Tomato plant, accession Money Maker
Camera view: bottom (45 deg); turntable rotation: 60 degrees
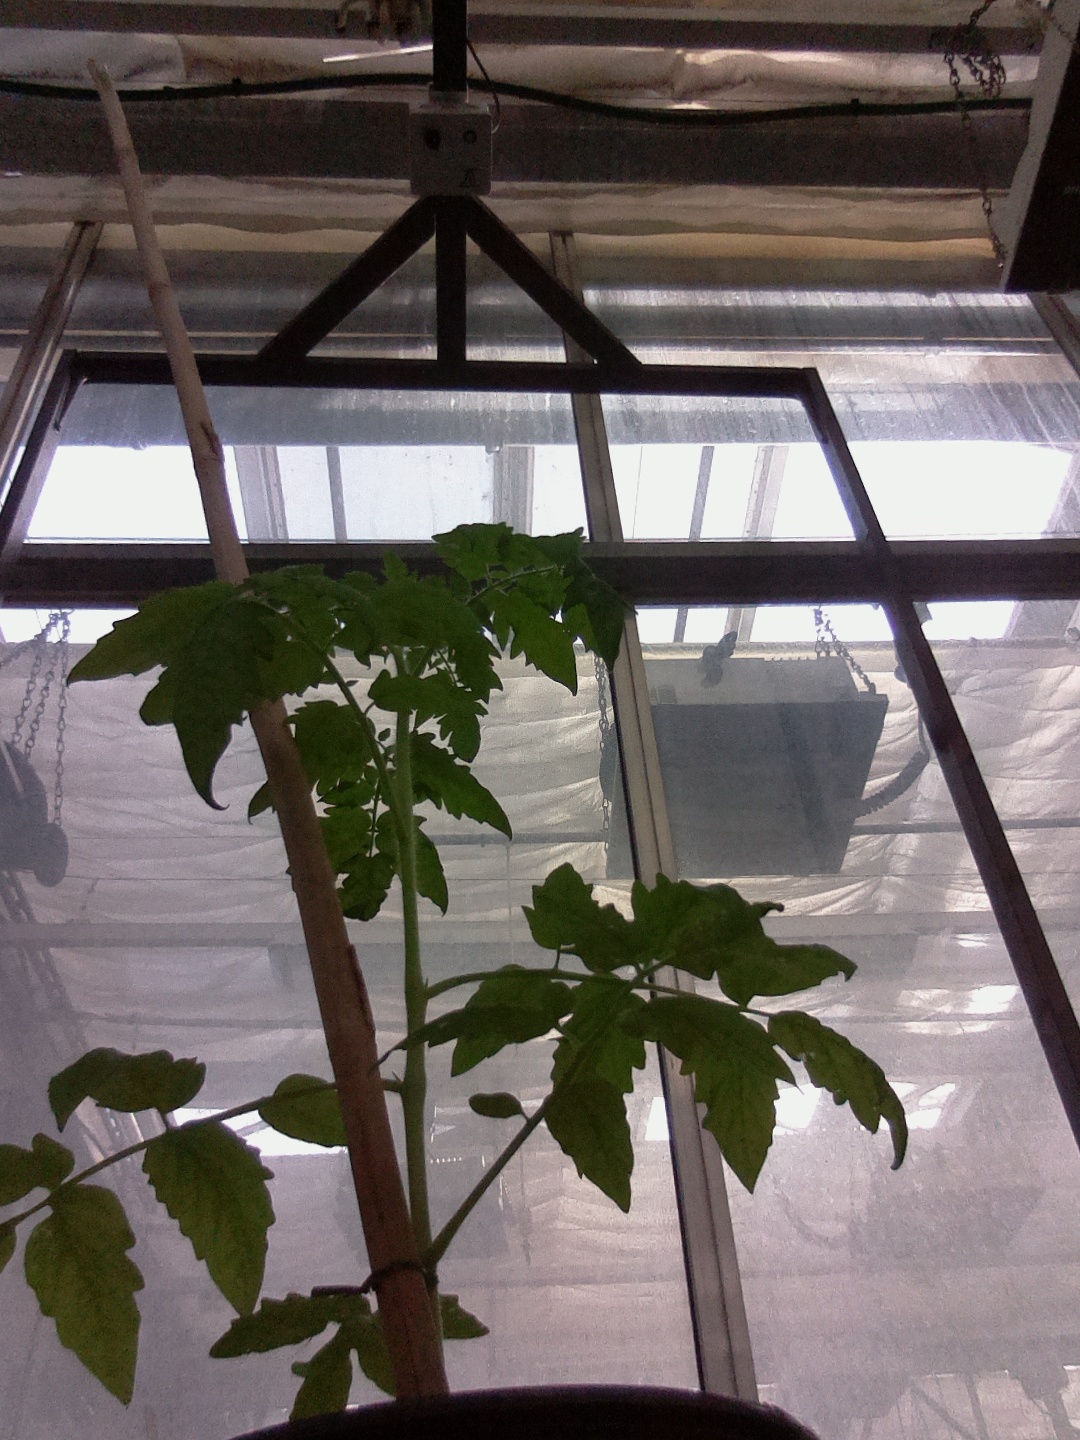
BBCH growth stage 14: 8 of true leaves visible